Palmer W. Collins

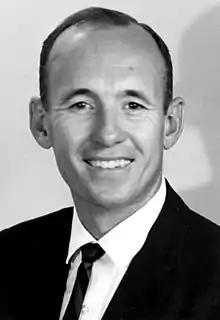
Collins in 1966

Palmer W. Collins (June 9, 1930 – May 21, 2018) was an American politician. He served as a Democratic member of the Florida House of Representatives.